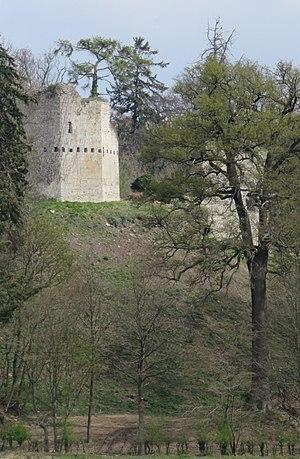
Le château fort de Colmont était un château fort de Colmont, un hameau près d'Overrepen dans la commune belge de Tongres dans la province du Limbourg. Il est aujourd’hui en ruine. Le château est situé sur la Oude Kolmontstraat près du château de Colmont.
Colmont est un hameau d'Overrepen, une section de Tongres dans la province belge de Limbourg. Il a également donné le nom à la commune unissant Overrepen et Jesseren entre 1971 et 1977.